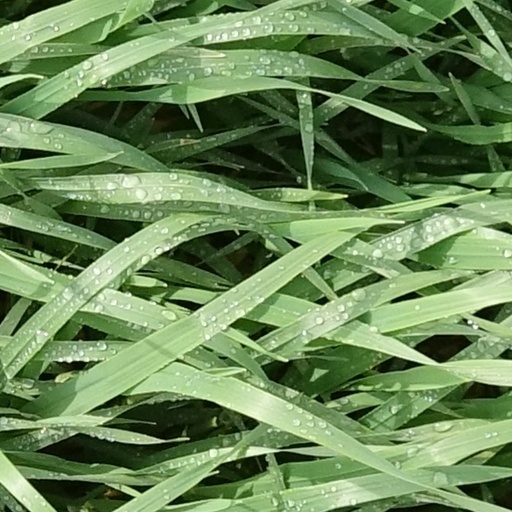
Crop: wheat